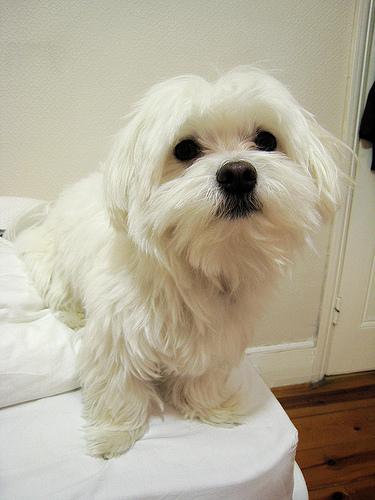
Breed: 249-n000101-Maltese_dog